Holger Löwenadler

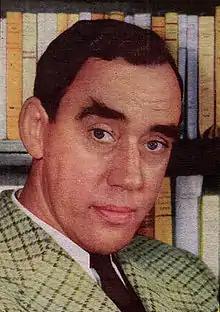

Holger Carl Minton Löwenadler (1 April 1904 – 18 June 1977) was a Swedish film actor. He starred in Ingmar Bergman's "A Ship to India" (1947). He appeared in "Divorced" (1951), which was written by Bergman. Other appearances include "Lacombe Lucien" (1974).